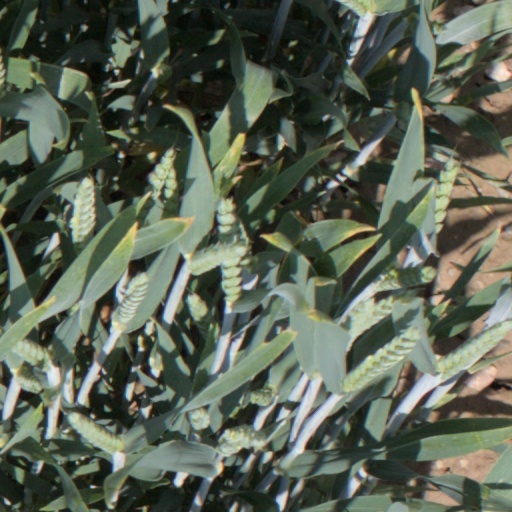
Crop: wheat